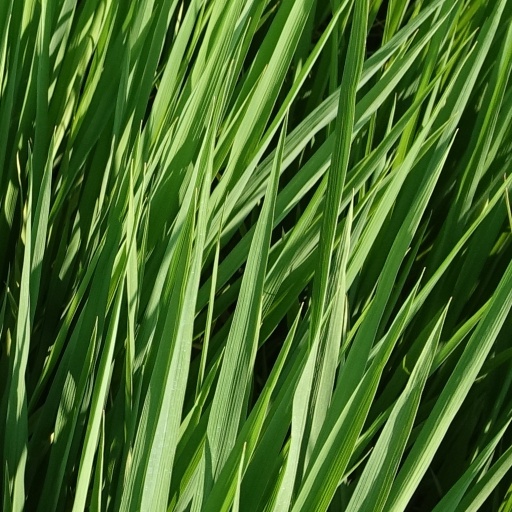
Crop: rice